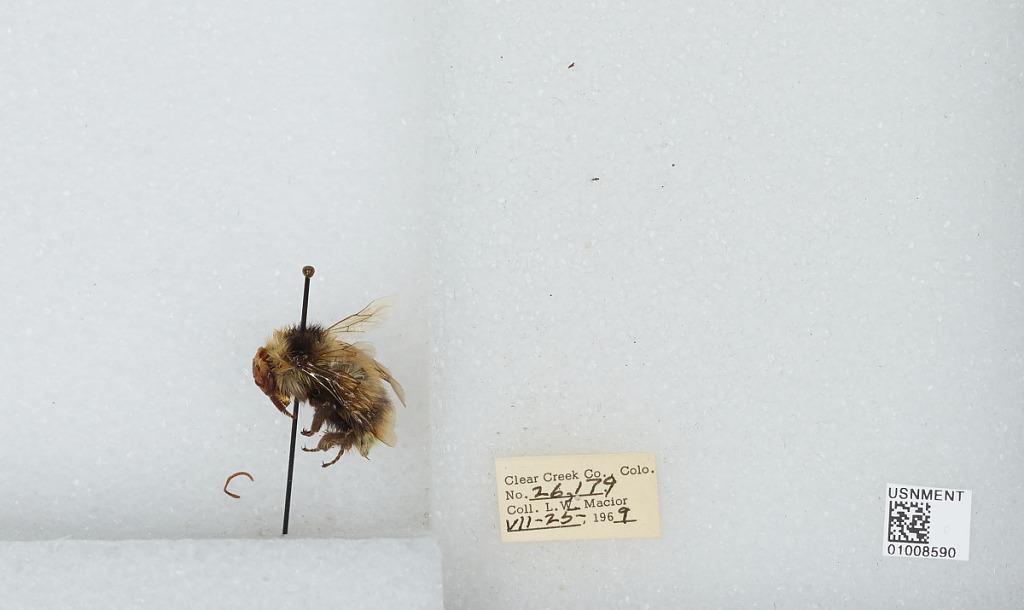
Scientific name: Bombus (Pyrobombus) frigidus Smith
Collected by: L. Macior
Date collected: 1969-7-25
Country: United States
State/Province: Colorado
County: Clear Creek
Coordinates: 39.69, -105.64